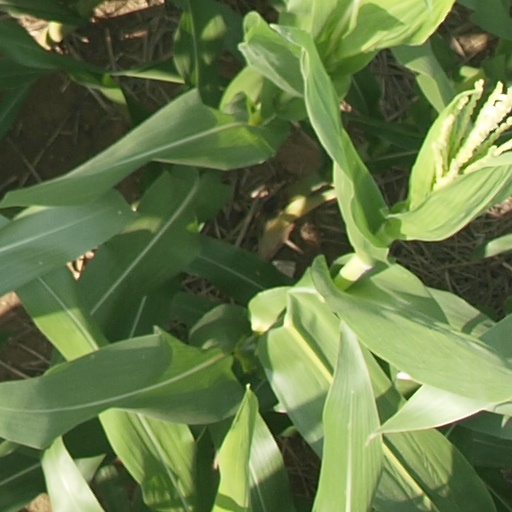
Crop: maize; corn